Castello di Roccabianca

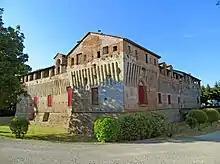
South facade of the castle

The Castello or Castle of Roccabianca, also called "Rocca dei Rossi", is a castle built in the town of Roccabianca, province of Parma, Emilia Romagna, northern Italy.